Keren Tendler

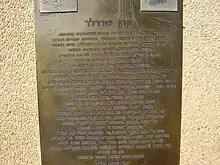
Keren Tendler Garden in Rehovot

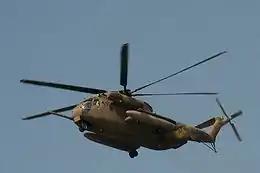
IAF CH-53 "Yas'ur"

Keren Tendler (September 26, 1979 - August 12, 2006) was Israel's first female helicopter flight mechanic soon after a court allowed women to serve in combat positions.